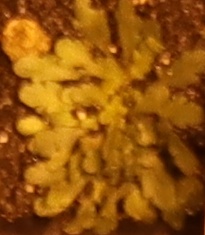
Label: Horseweed